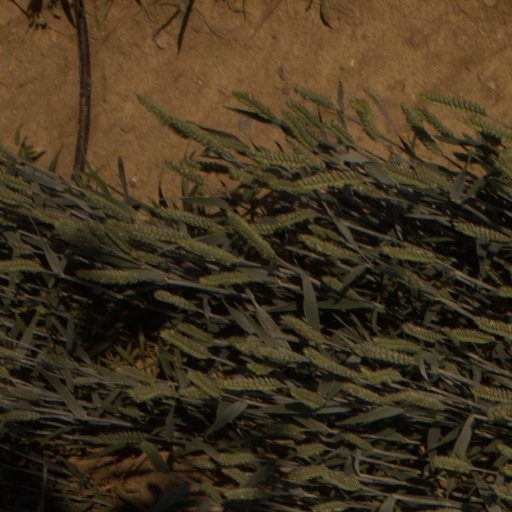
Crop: wheat